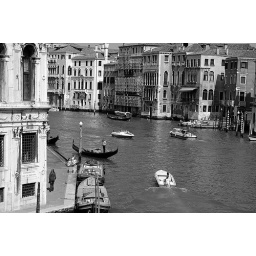
Venice in black and white